Dharma Drum Mountain

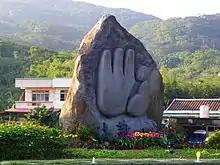
Road sign indicating entrance to Dharma Drum Mountain

Dharma Drum's vision is to "uplift the character of humanity and build a pure land on earth." Its spirit is to "give of ourselves for the benefit of all.